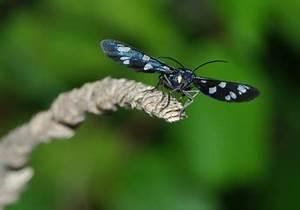
butterfly